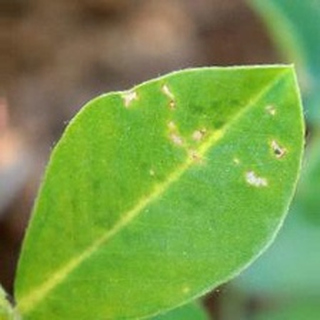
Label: healthy_groundnut